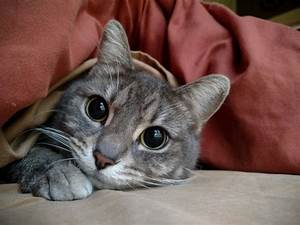
Label: gatto